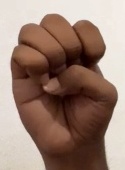
ASL sign: E